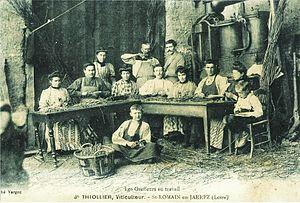
Les greffeurs au travail. - J.b. Thiollier, viticulteur. - St Romain en jarez (Loire)
Saint-Romain-en-Jarez est une commune française située dans la région Auvergne-Rhône-Alpes. Elle fait partie du département de la Loire, de l'arrondissement de Saint-Étienne, et du canton de Sorbiers. Les communes limitrophes sont Chagnon, Valfleury, Saint-Christo-en-Jarez, Marcenod, Sainte-Catherine, Saint-Martin-la-Plaine, Genilac.